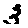
Label: 3